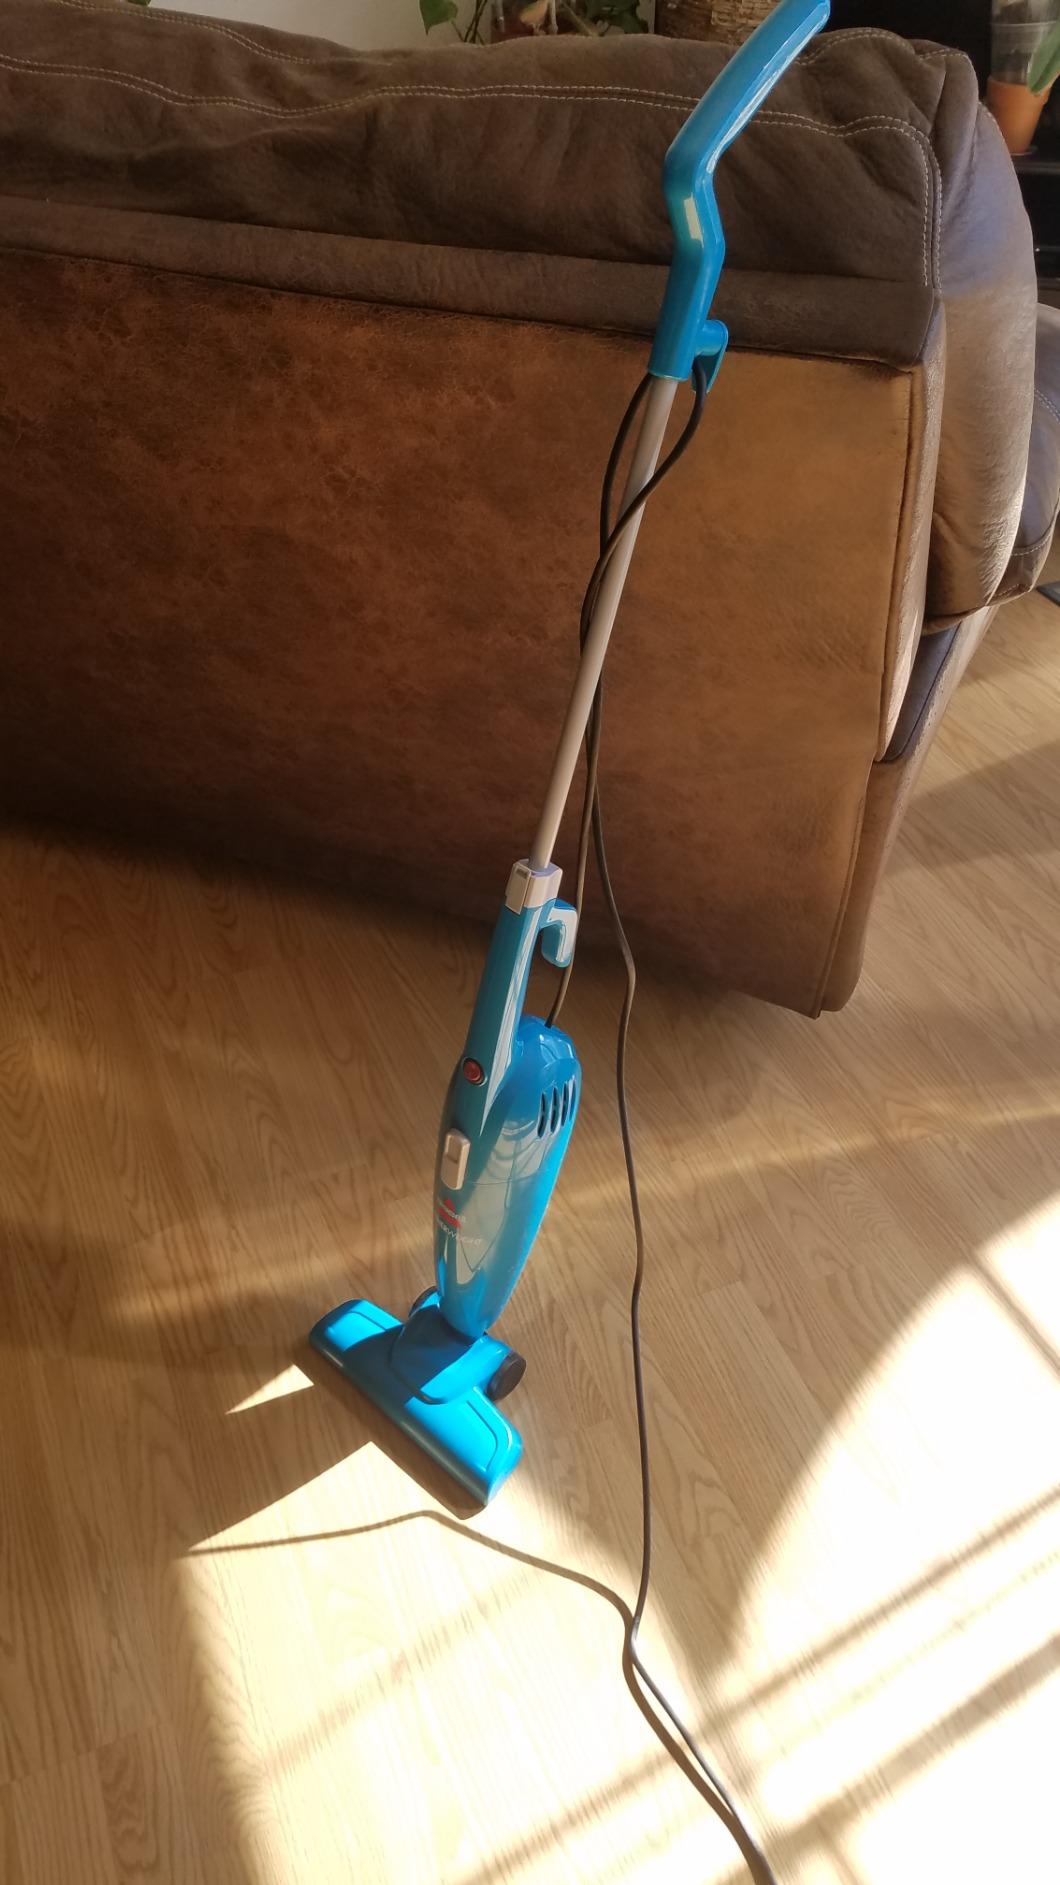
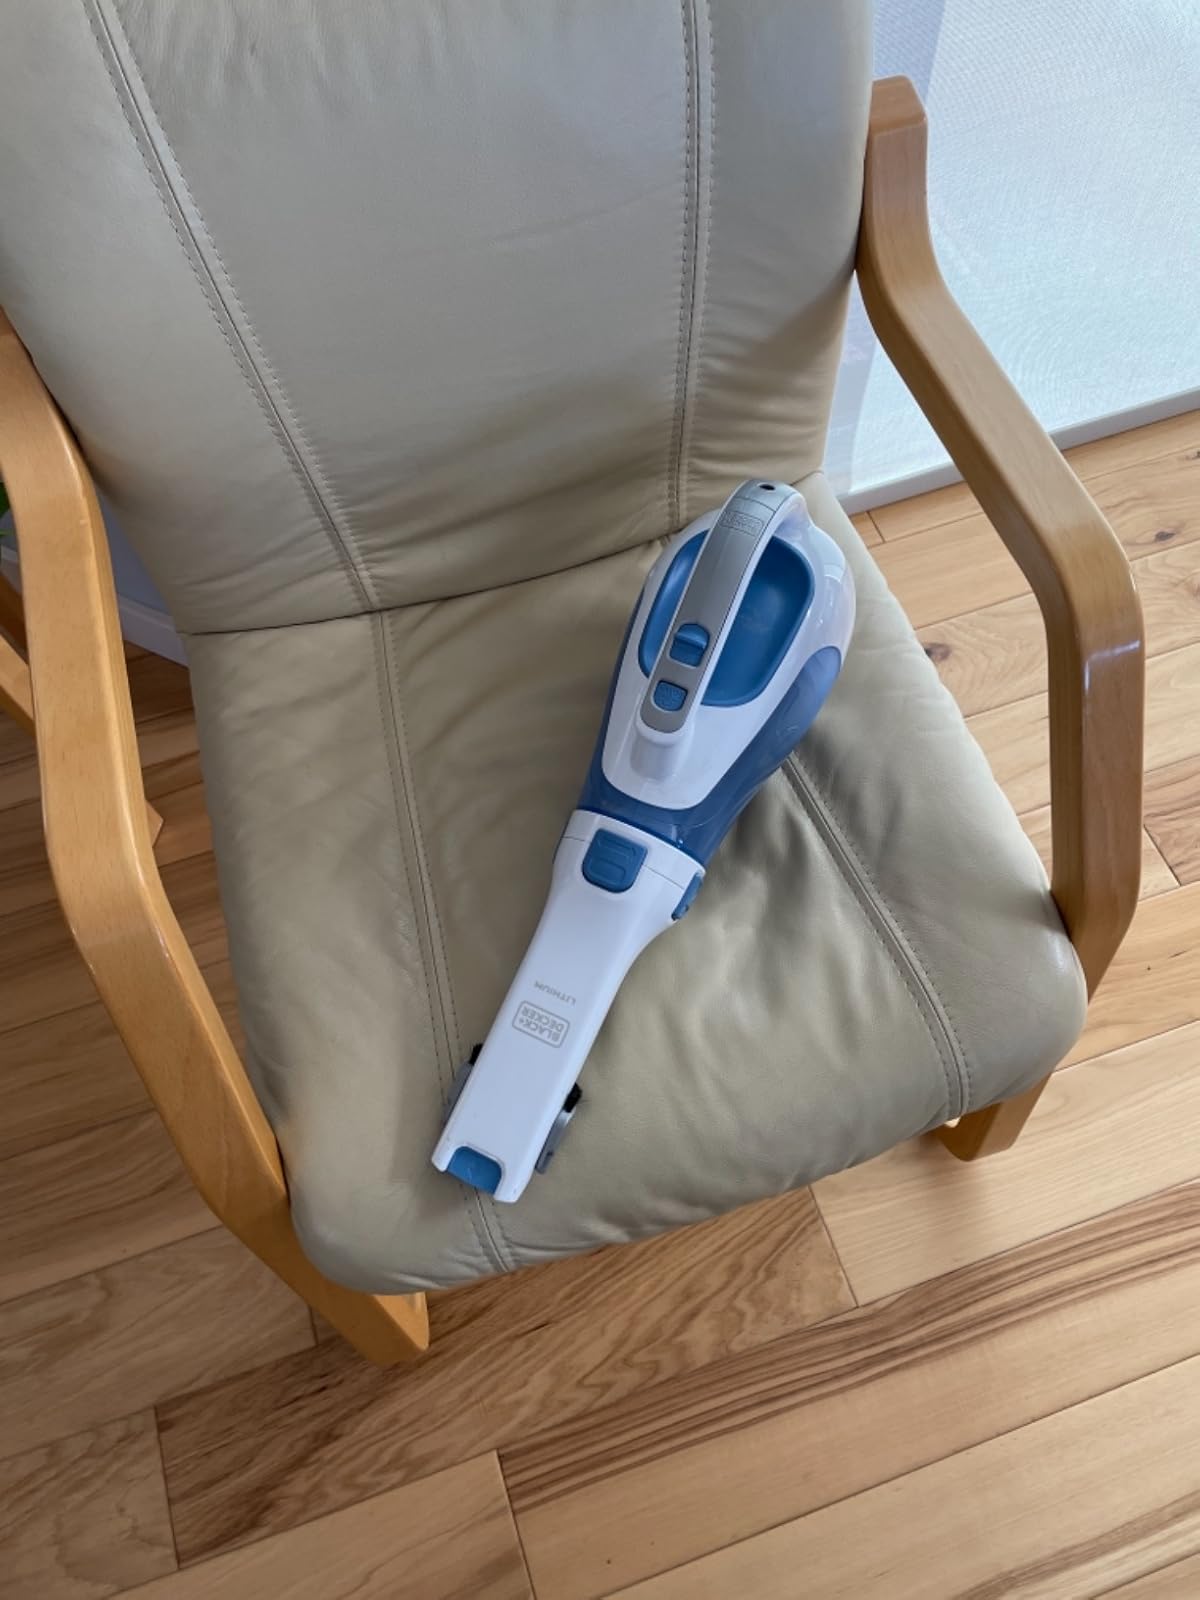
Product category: items_vacuum
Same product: no